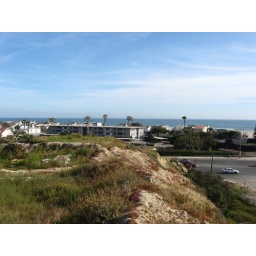
Where proposed pedestrian bridge will start and cross over PCH.